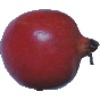
Label: Pomegranate 1